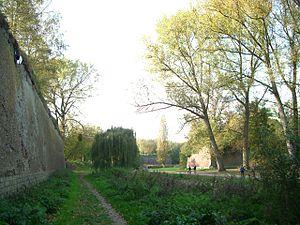
Douves de la citadelle Vauban de Lille, Nord, france
Lille est une ville du nord de la France, préfecture du département du Nord et chef-lieu de la région Hauts-de-France.
Les destructions des guerres, particulièrement celles des sièges de 1792 et de 1914 mais aussi l’indifférence des habitants, la priorité donnée au développement industriel et les nécessités immédiates du logement ouvrier ont par le passé causé d'importants dégâts au patrimoine de Lille.